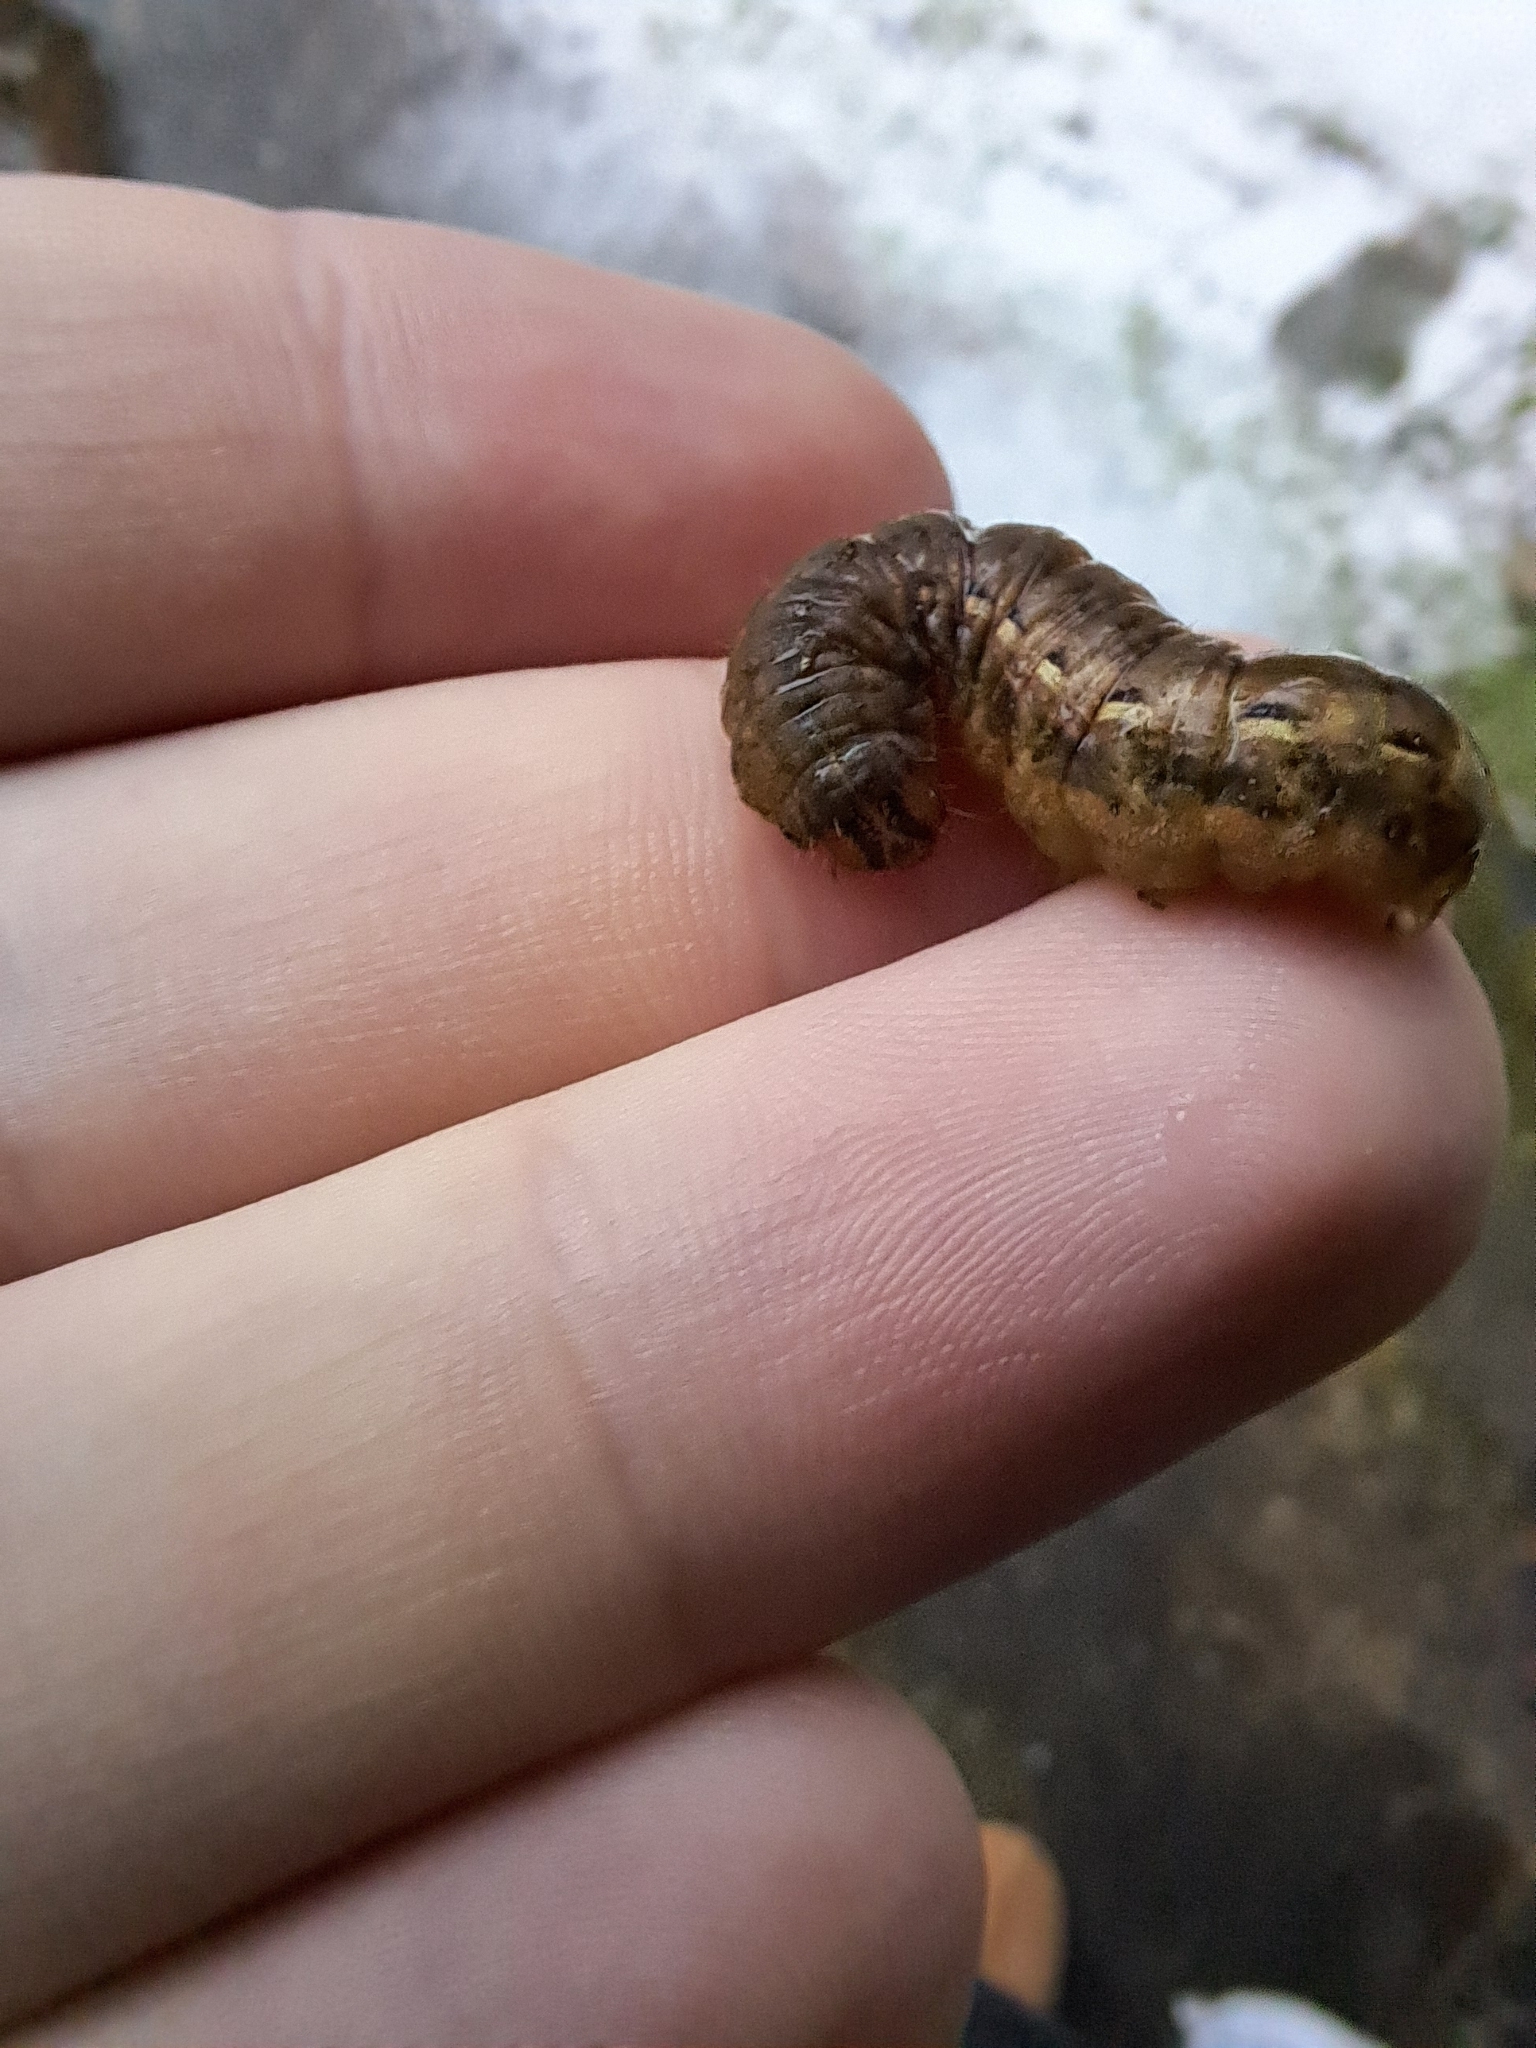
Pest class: cutworms